List of mammals of Palestine

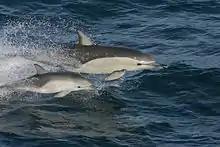
Short-beaked common dolphin with calf

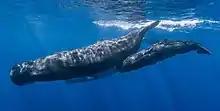
Sperm whale group

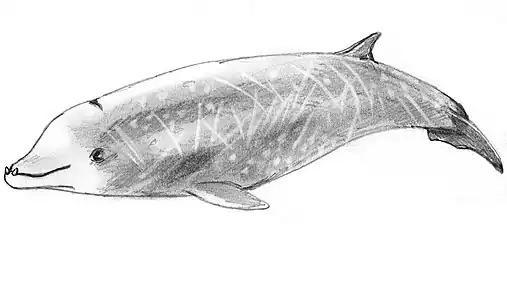
Cuvier's beaked whale

The order Cetacea includes whales, dolphins and porpoises. They are the mammals most fully adapted to aquatic life with a spindle-shaped nearly hairless body, protected by a thick layer of blubber, and forelimbs and tail modified to provide propulsion underwater.